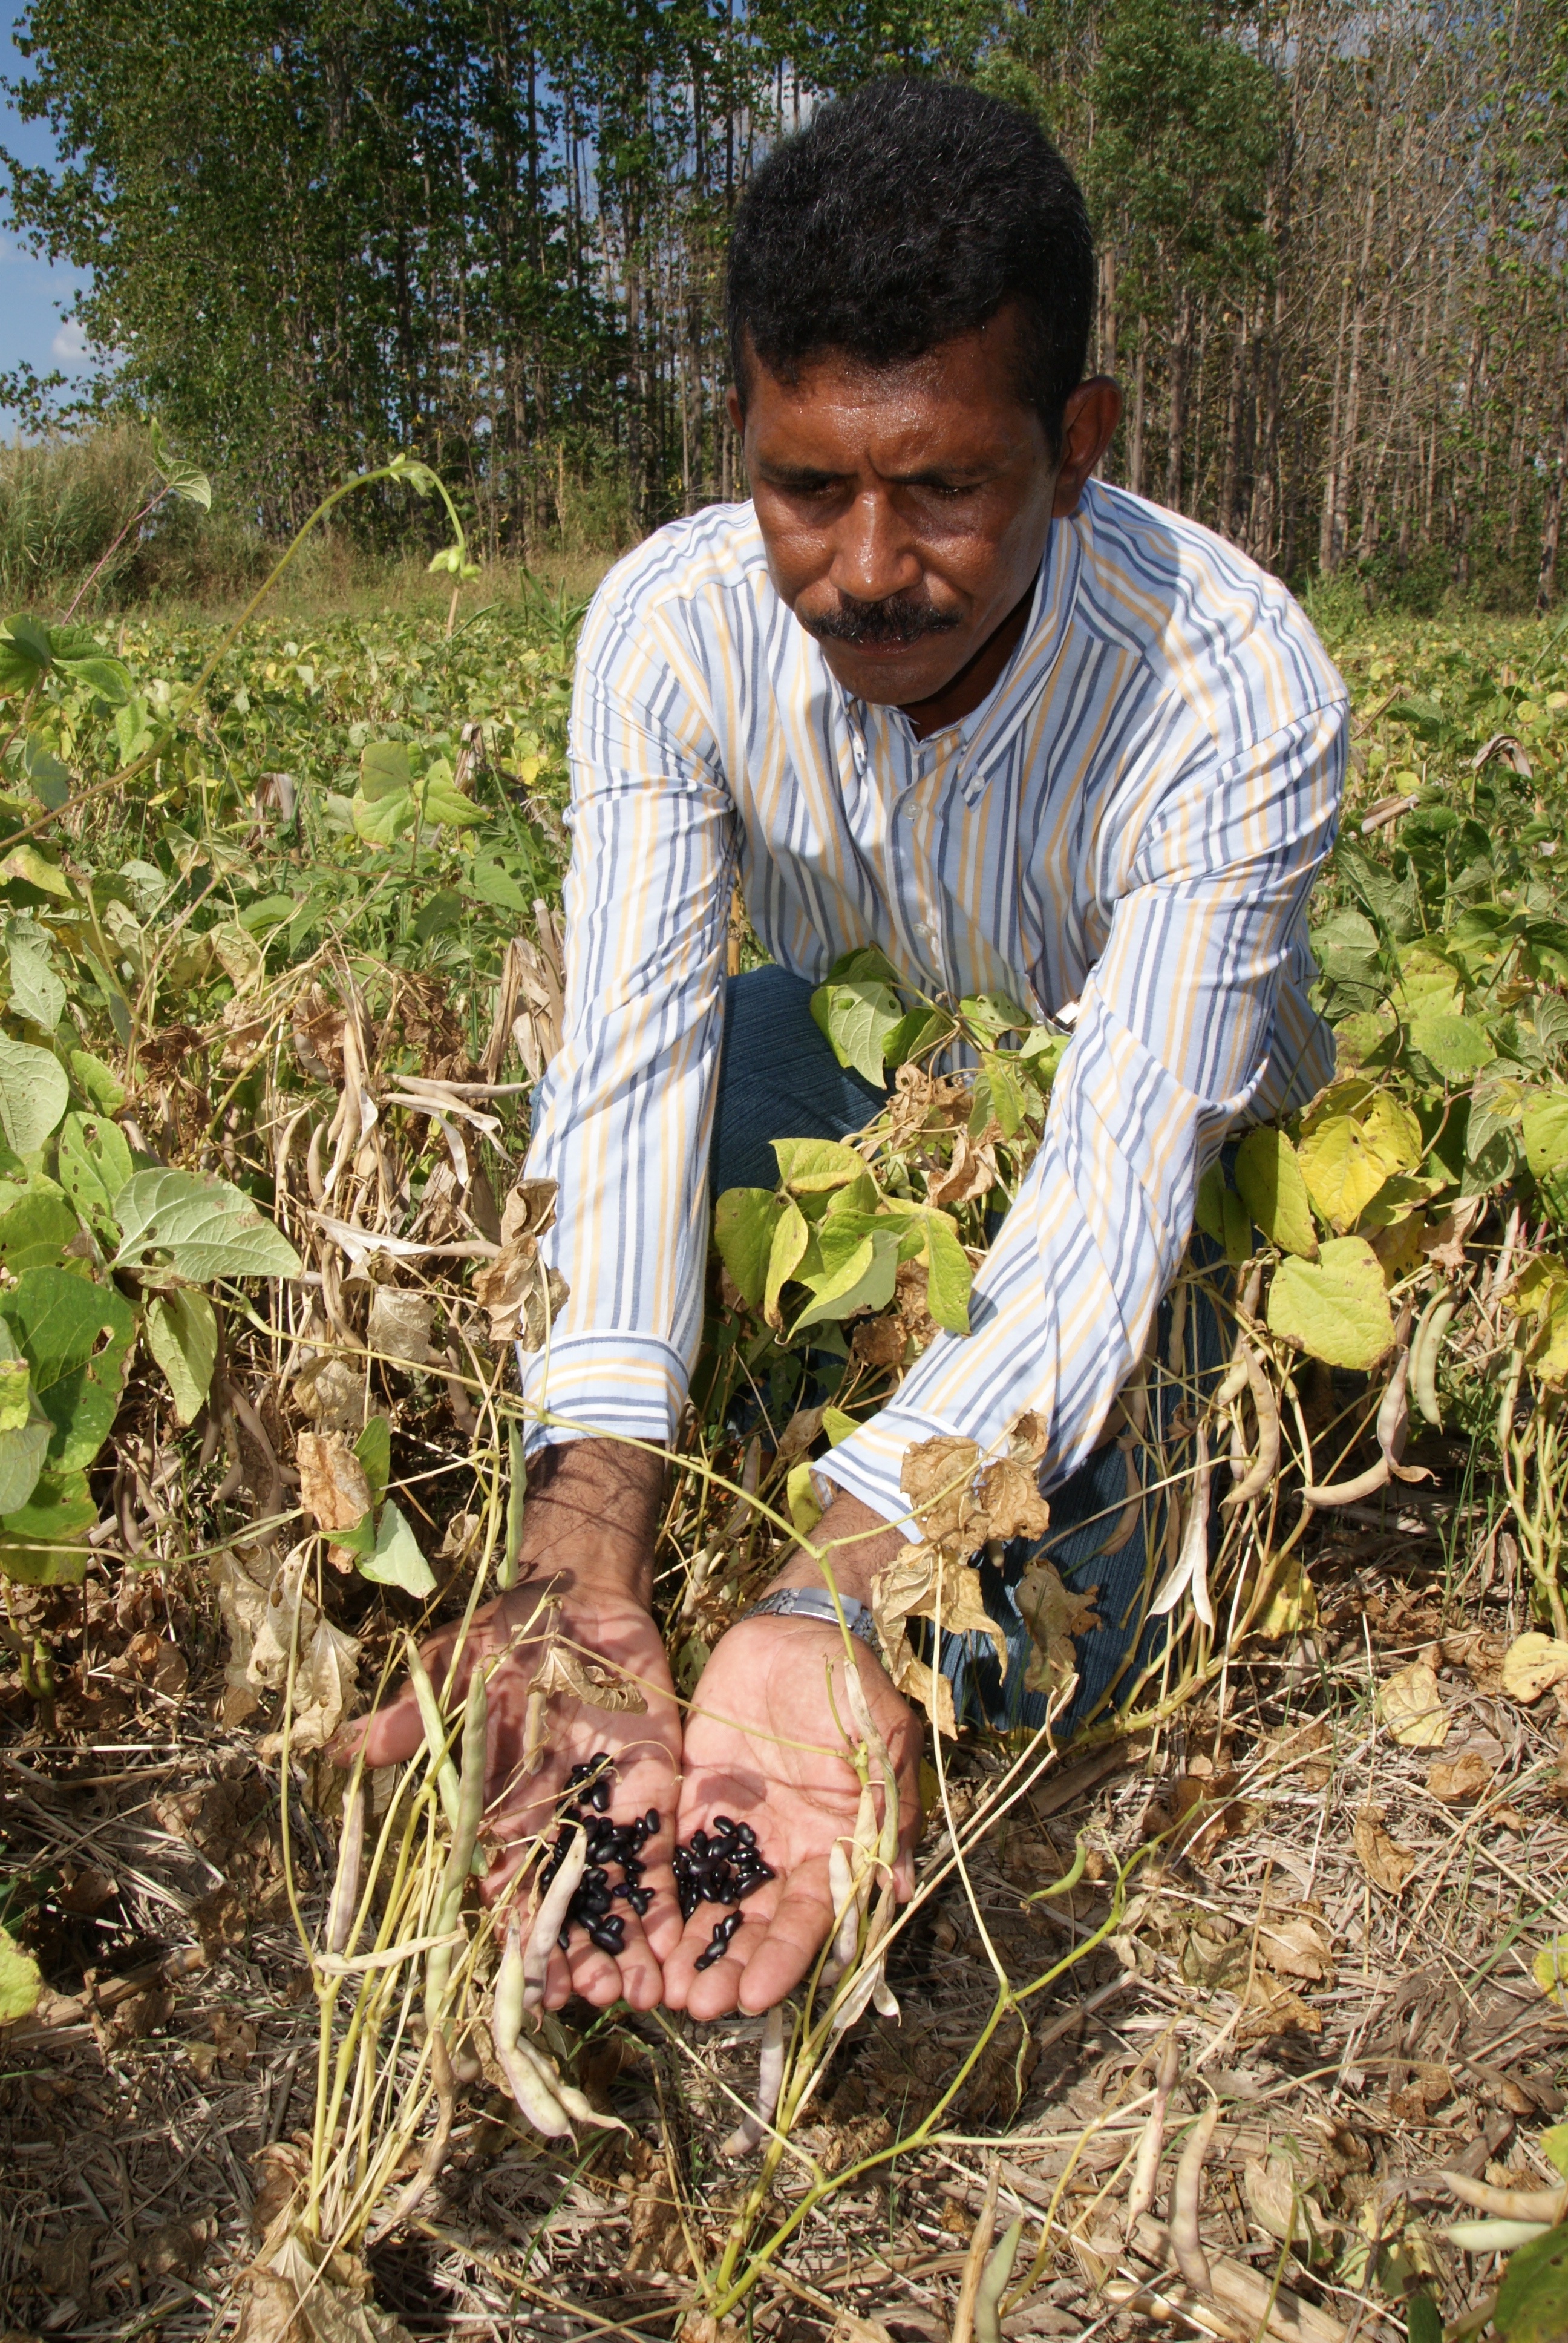
people, plant, farm, flower, produce, crop, soil, agriculture, plantation, harvesting, beans, gardener, producer